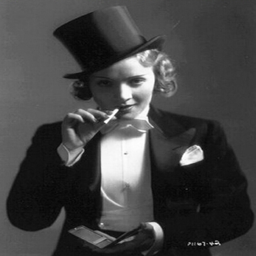
actor wearing a tuxedo in the movie .